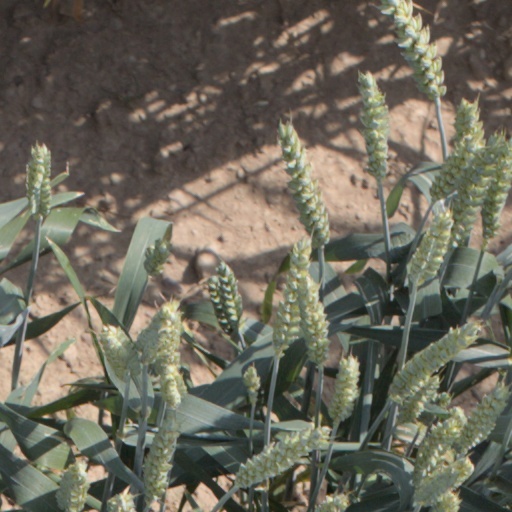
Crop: wheat